Section 69 of the Constitution Act, 1867

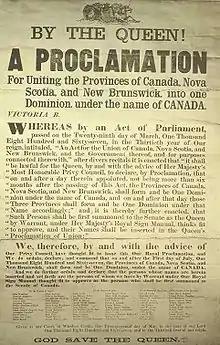
Proclamation bringing the "Constitution Act" into force, July 1, 1867

Section 69 of the "Constitution Act, 1867" is a provision of the Constitution of Canada creating the Legislature of the province of Ontario, which did not exist prior to 1867. The "Constitution Act, 1867" created Ontario, including the institutions of the new provincial government, such as the Legislature.